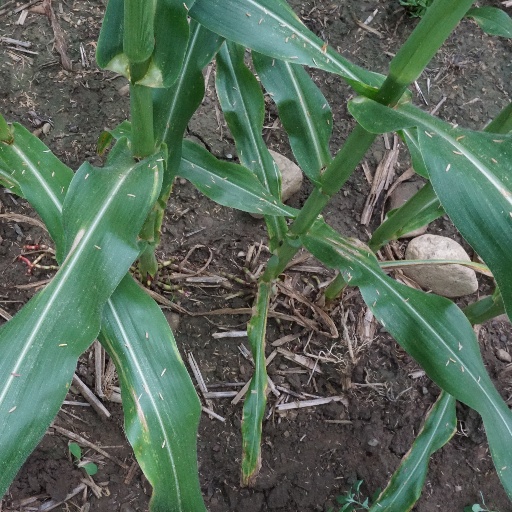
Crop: maize; corn